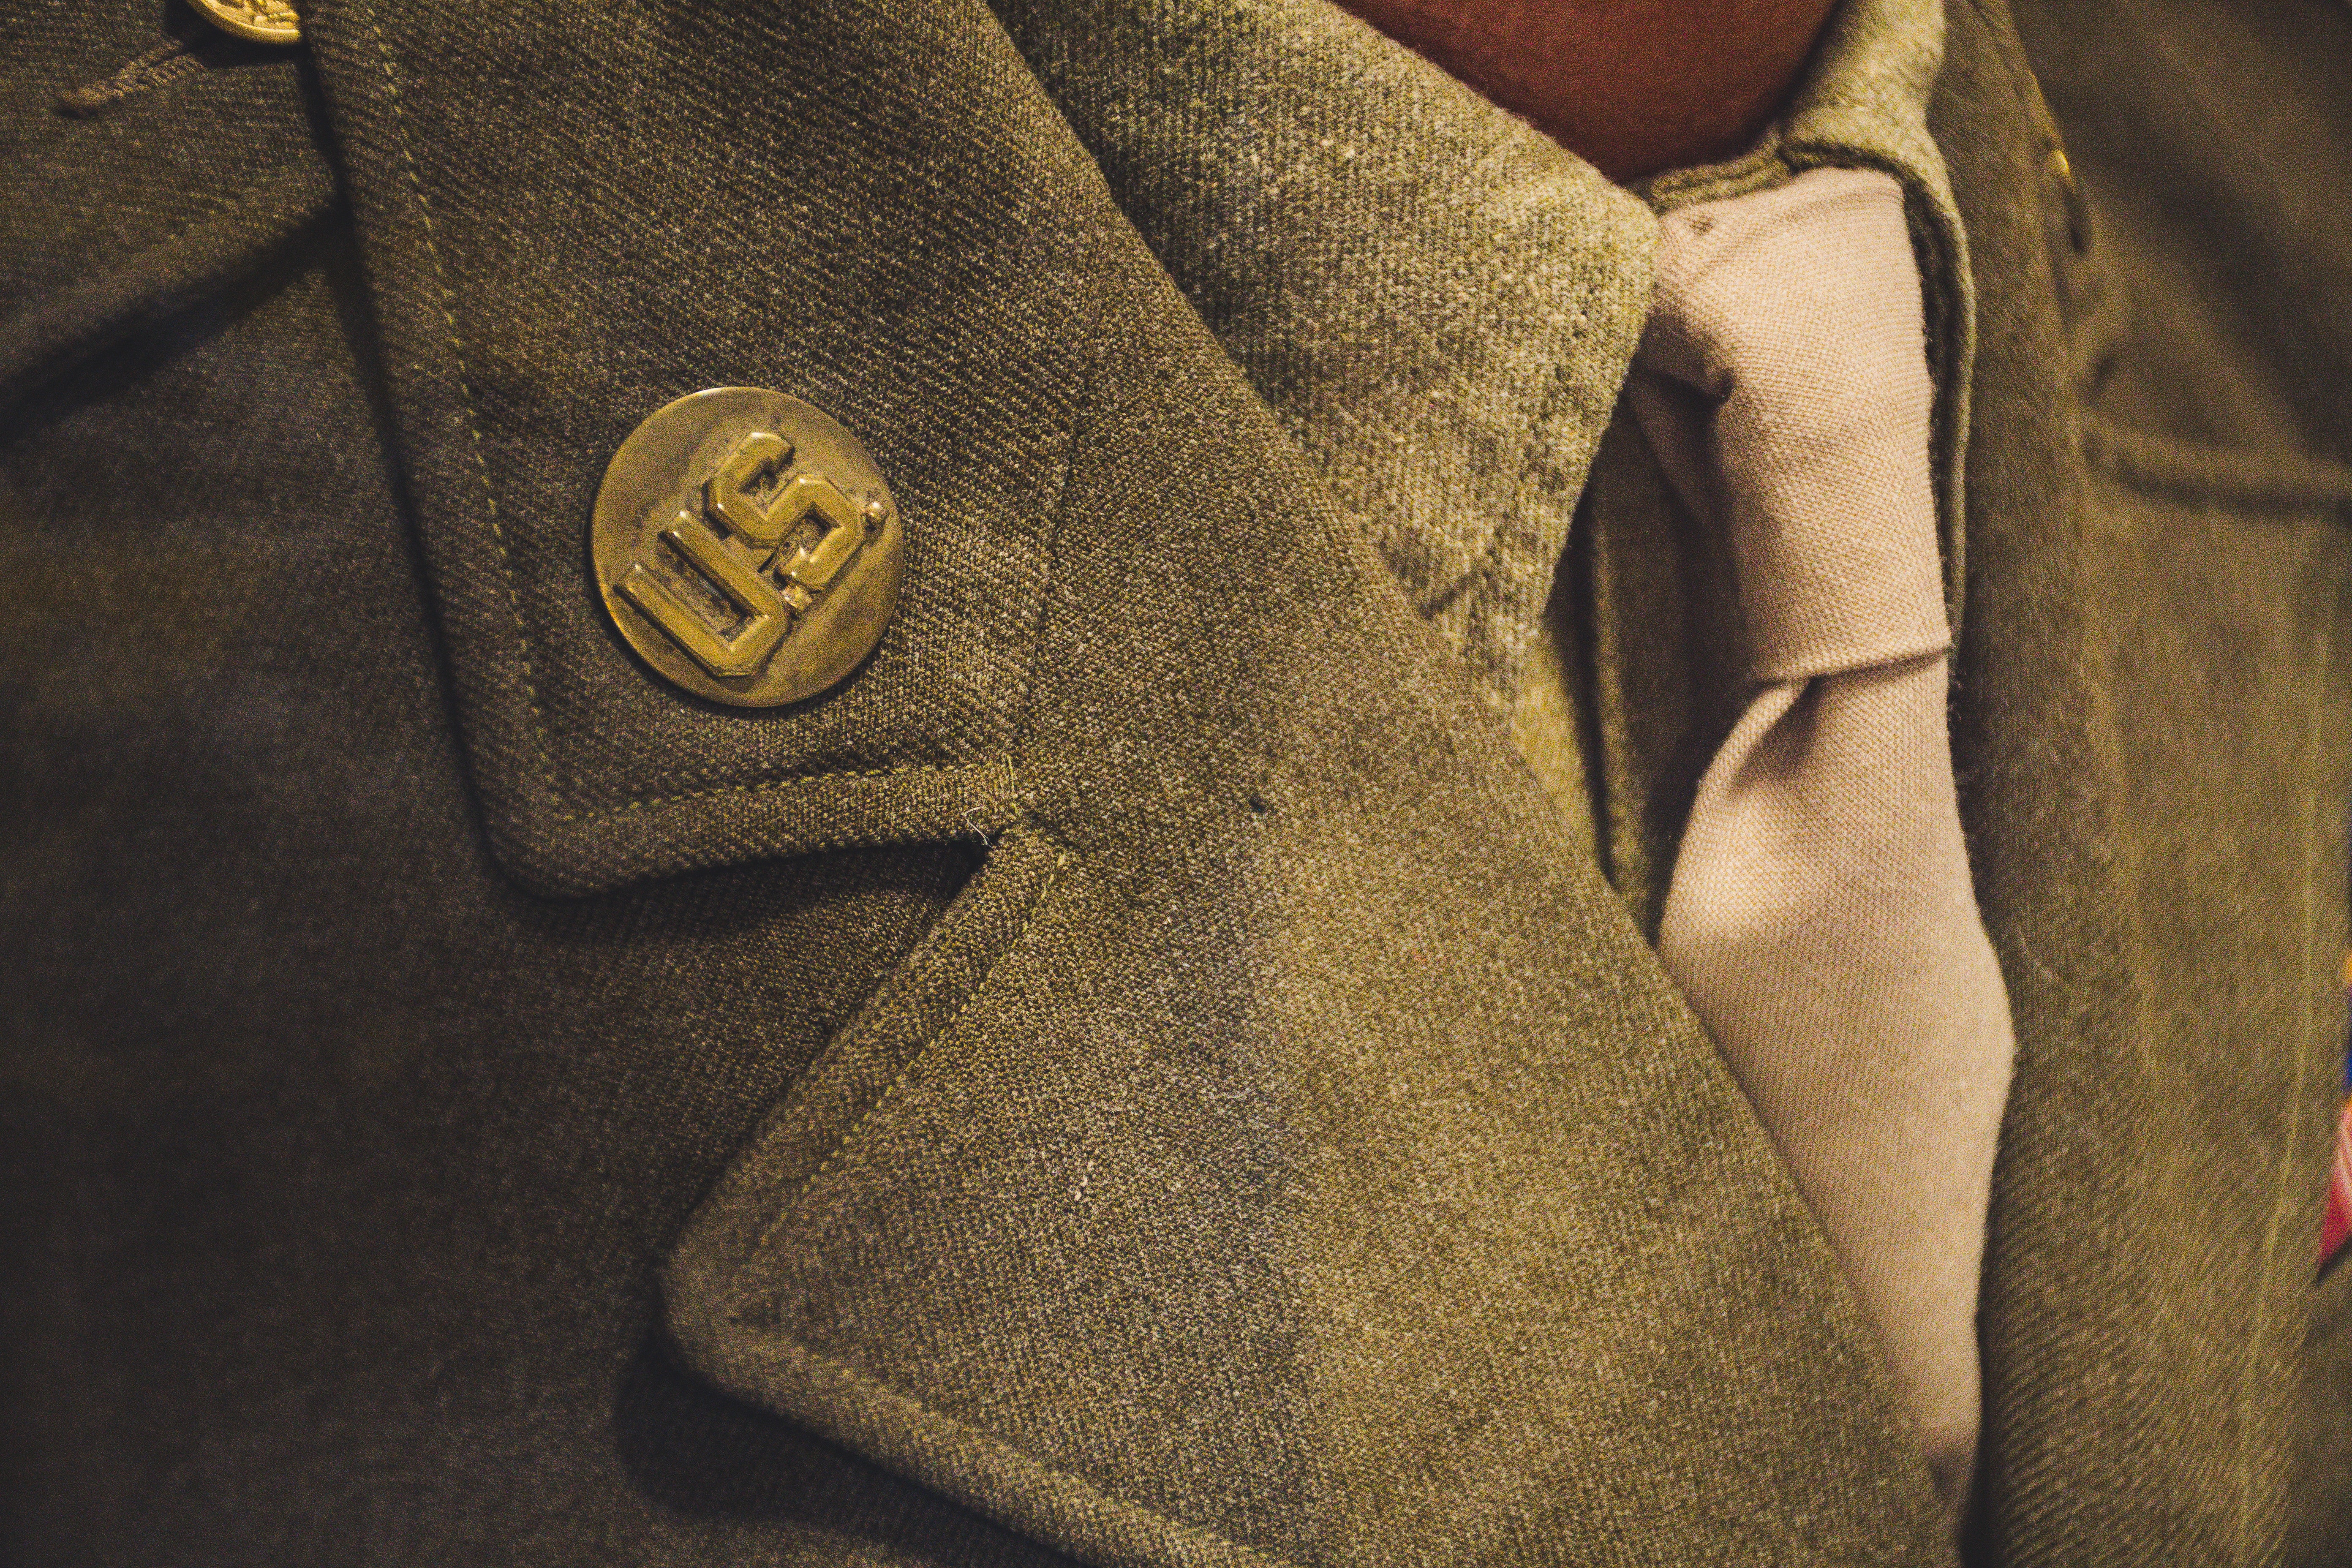
yellow, outerwear, jacket, beige, textile, pocket, jeans, sleeve, denim, uniform, sportswear, button, metal, leather, t shirt